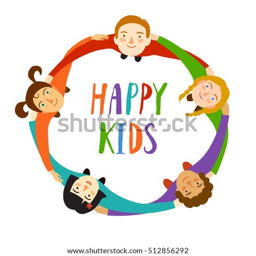
happy kids hugging each other standing in circle .